Marie Cazin

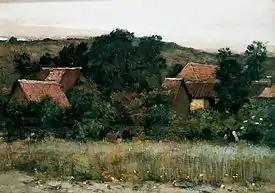
Village Among the Trees

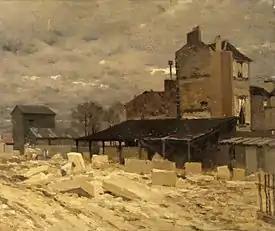
Stone Yard

Marie Cazin, née Marie Clarisse Marguerite Guillet (19 September 1844 in Paimbœuf – 18 March 1924 in Équihen-Plage) was a French landscape painter, decorative artist and sculptor.